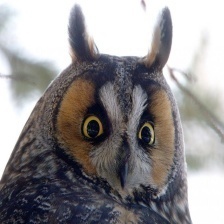
Species: LONG-EARED OWL
Scientific name: ASIO OTUS
ImageNet parent category: great_grey_owl